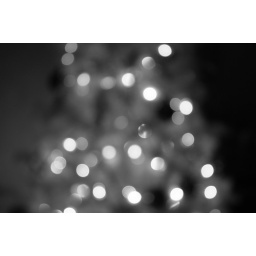
My parents have a white Christmas tree decked out in Ohio State every year...